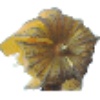
Label: physalis_with_husk